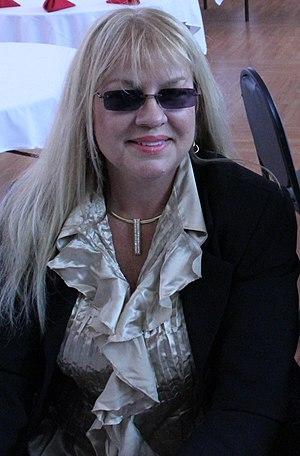
Les catcheuses Wendi Richter (à gauche) et Joyce Grable signant des autographes en 2012.
Victoria Lynn Richter est une catcheuse américaine. Elle est principalement connue pour son travail à la World Wrestling Federation entre 1984 et 1985. Elle s'entraîne à l'école de The Fabulous Moolah et commence par lutter dans diverses fédérations aux États-Unis au Canada et au Japon. Durant cette période, elle remporte à deux reprises le championnat du monde par équipes féminine de la National Wrestling Alliance avec Joyce Grable.